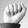
ASL letter: A